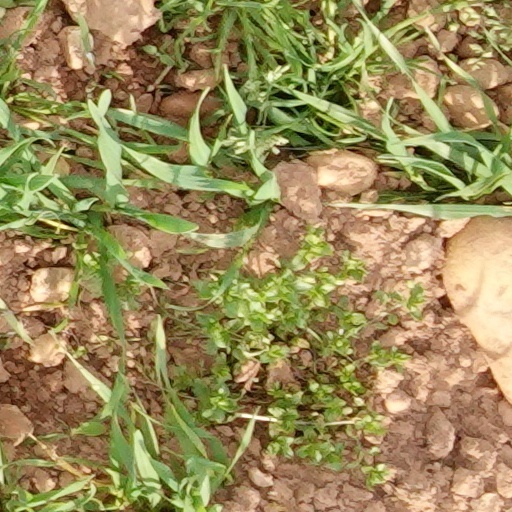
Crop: wheat